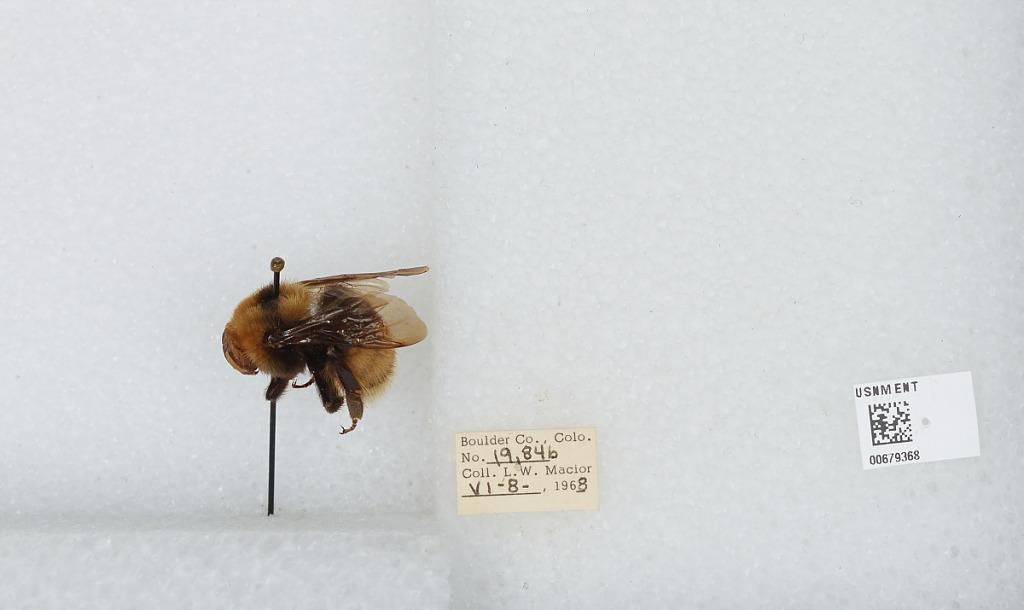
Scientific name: Bombus (Bombus) occidentalis Greene
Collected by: L. Macior
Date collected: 1968-6-8
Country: United States
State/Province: Colorado
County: Boulder
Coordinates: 40.015, -105.27